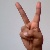
The image shows a hand gesture representing the letter 'V' in Indian Sign Language.